Root vegetable

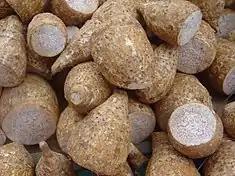
Taro corms

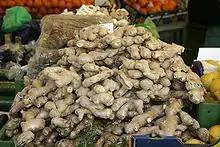
Ginger rhizomes

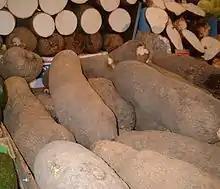
Yam tubers

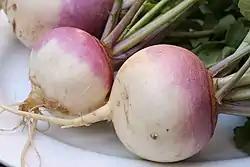
Turnips, a taproot

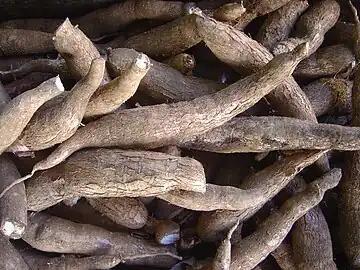
Cassava tuberous roots

Many root vegetables keep well in root cellars, lasting several months. This is one way of storing food for use long after harvest, which is especially important in nontropical latitudes, where winter is traditionally a time of little to no harvesting. There are also season extension methods that can extend the harvest throughout the winter, mostly through the use of polytunnels.